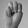
ASL letter: M